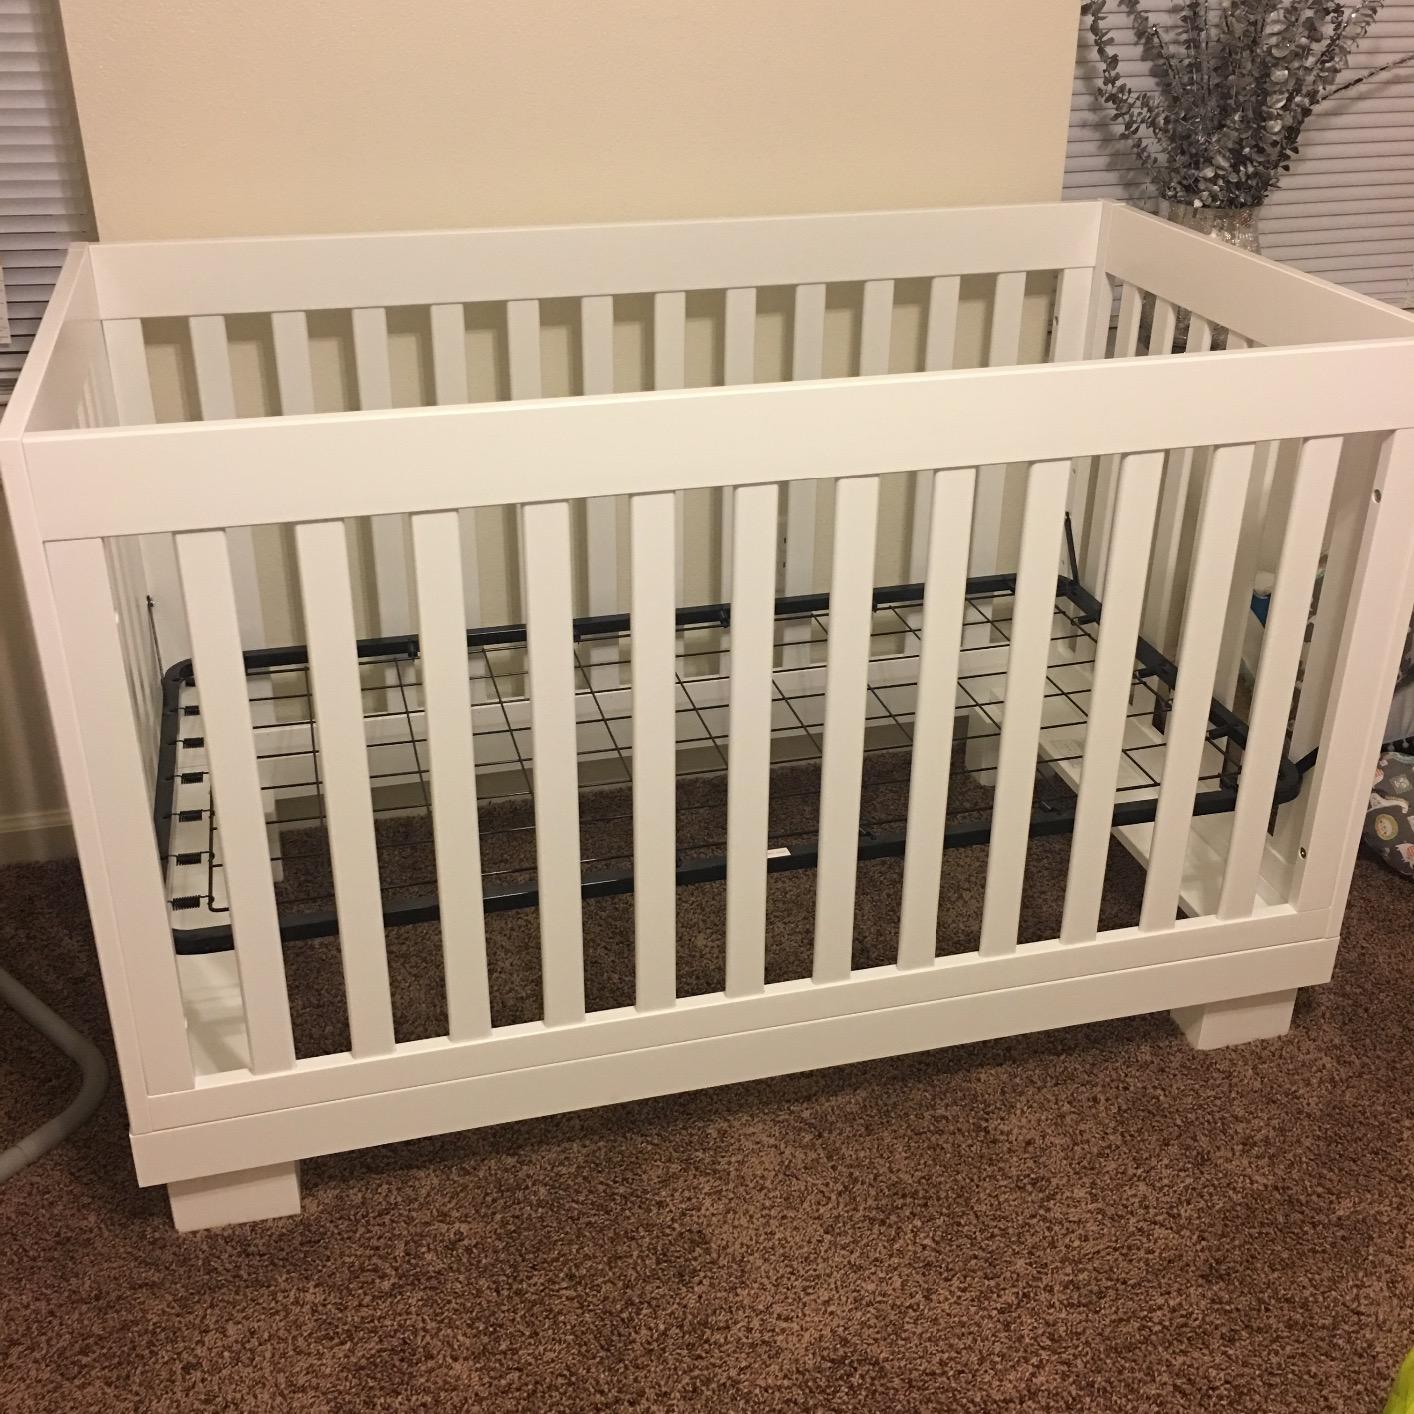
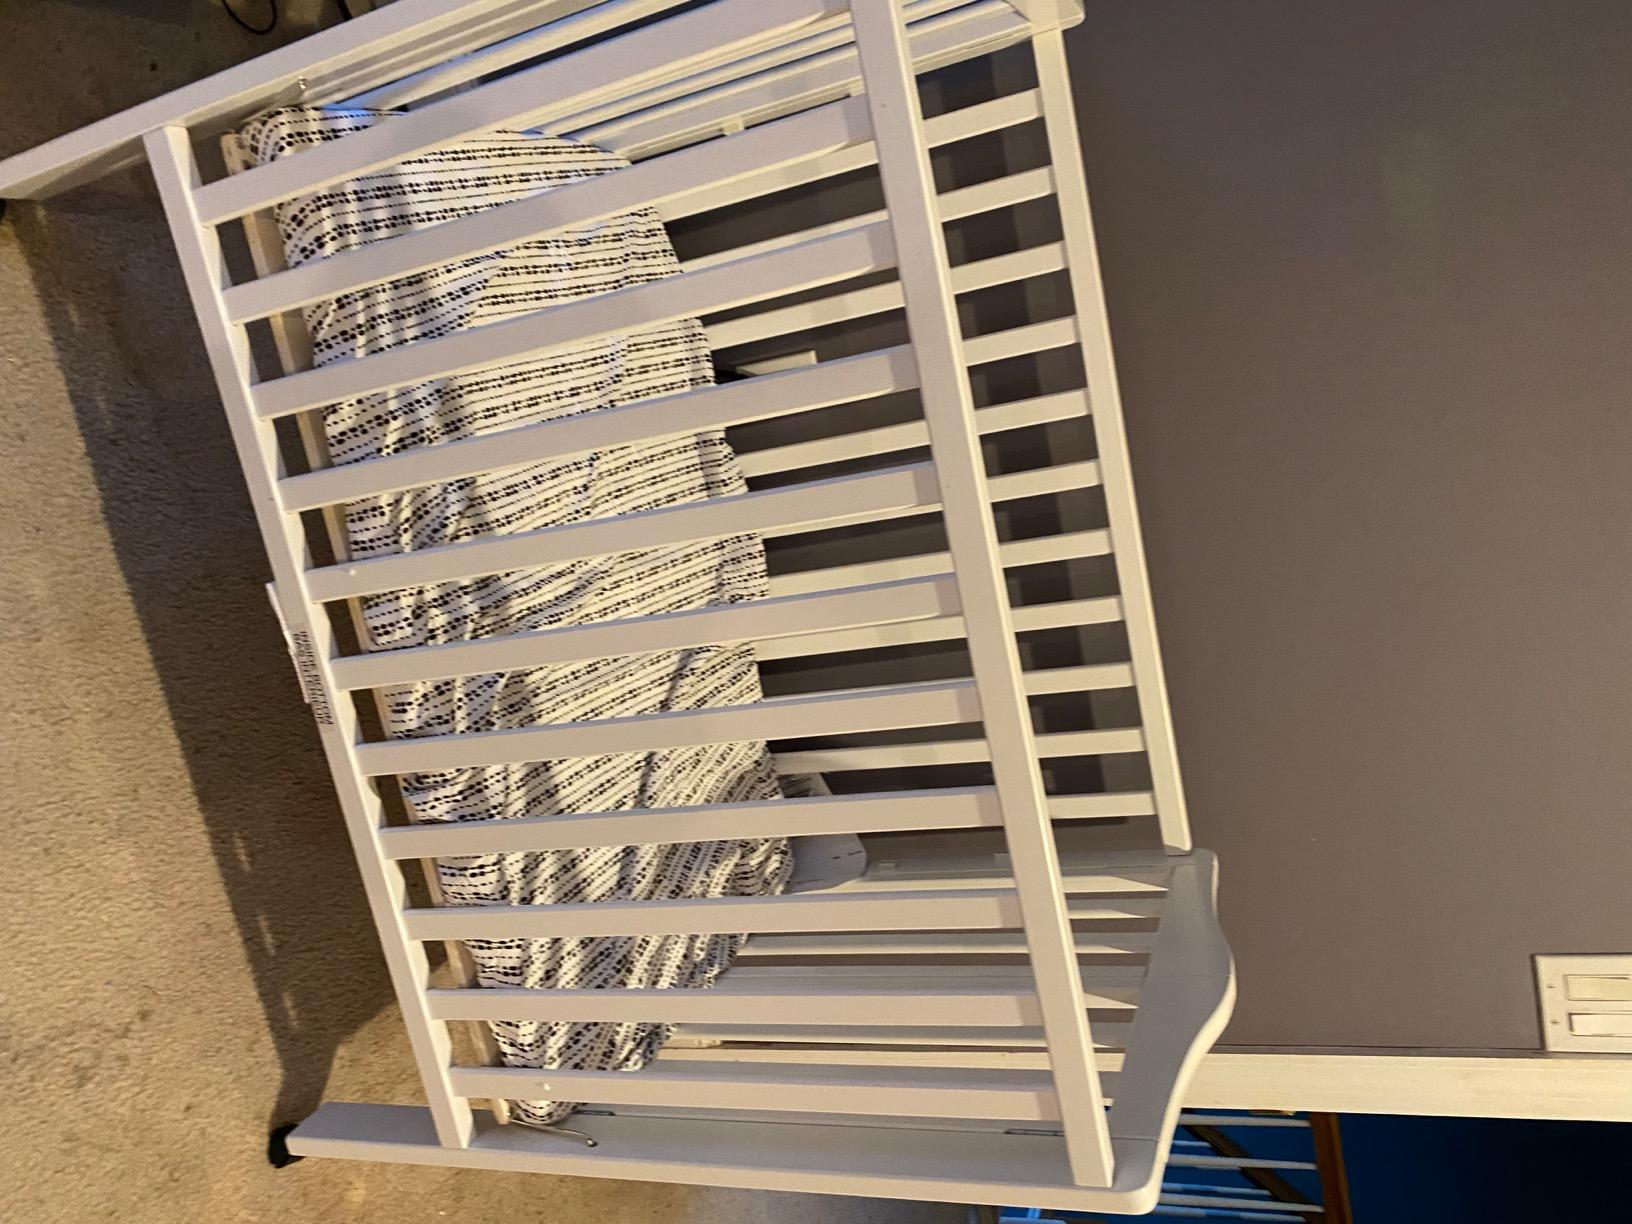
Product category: products_crib
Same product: no